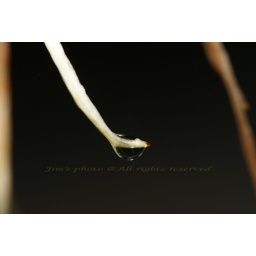
Macro Shot- water drop on the flower stigma.Taken in Fraser Hill, testing the Sigma 180mmf/3.5 Macro lens.